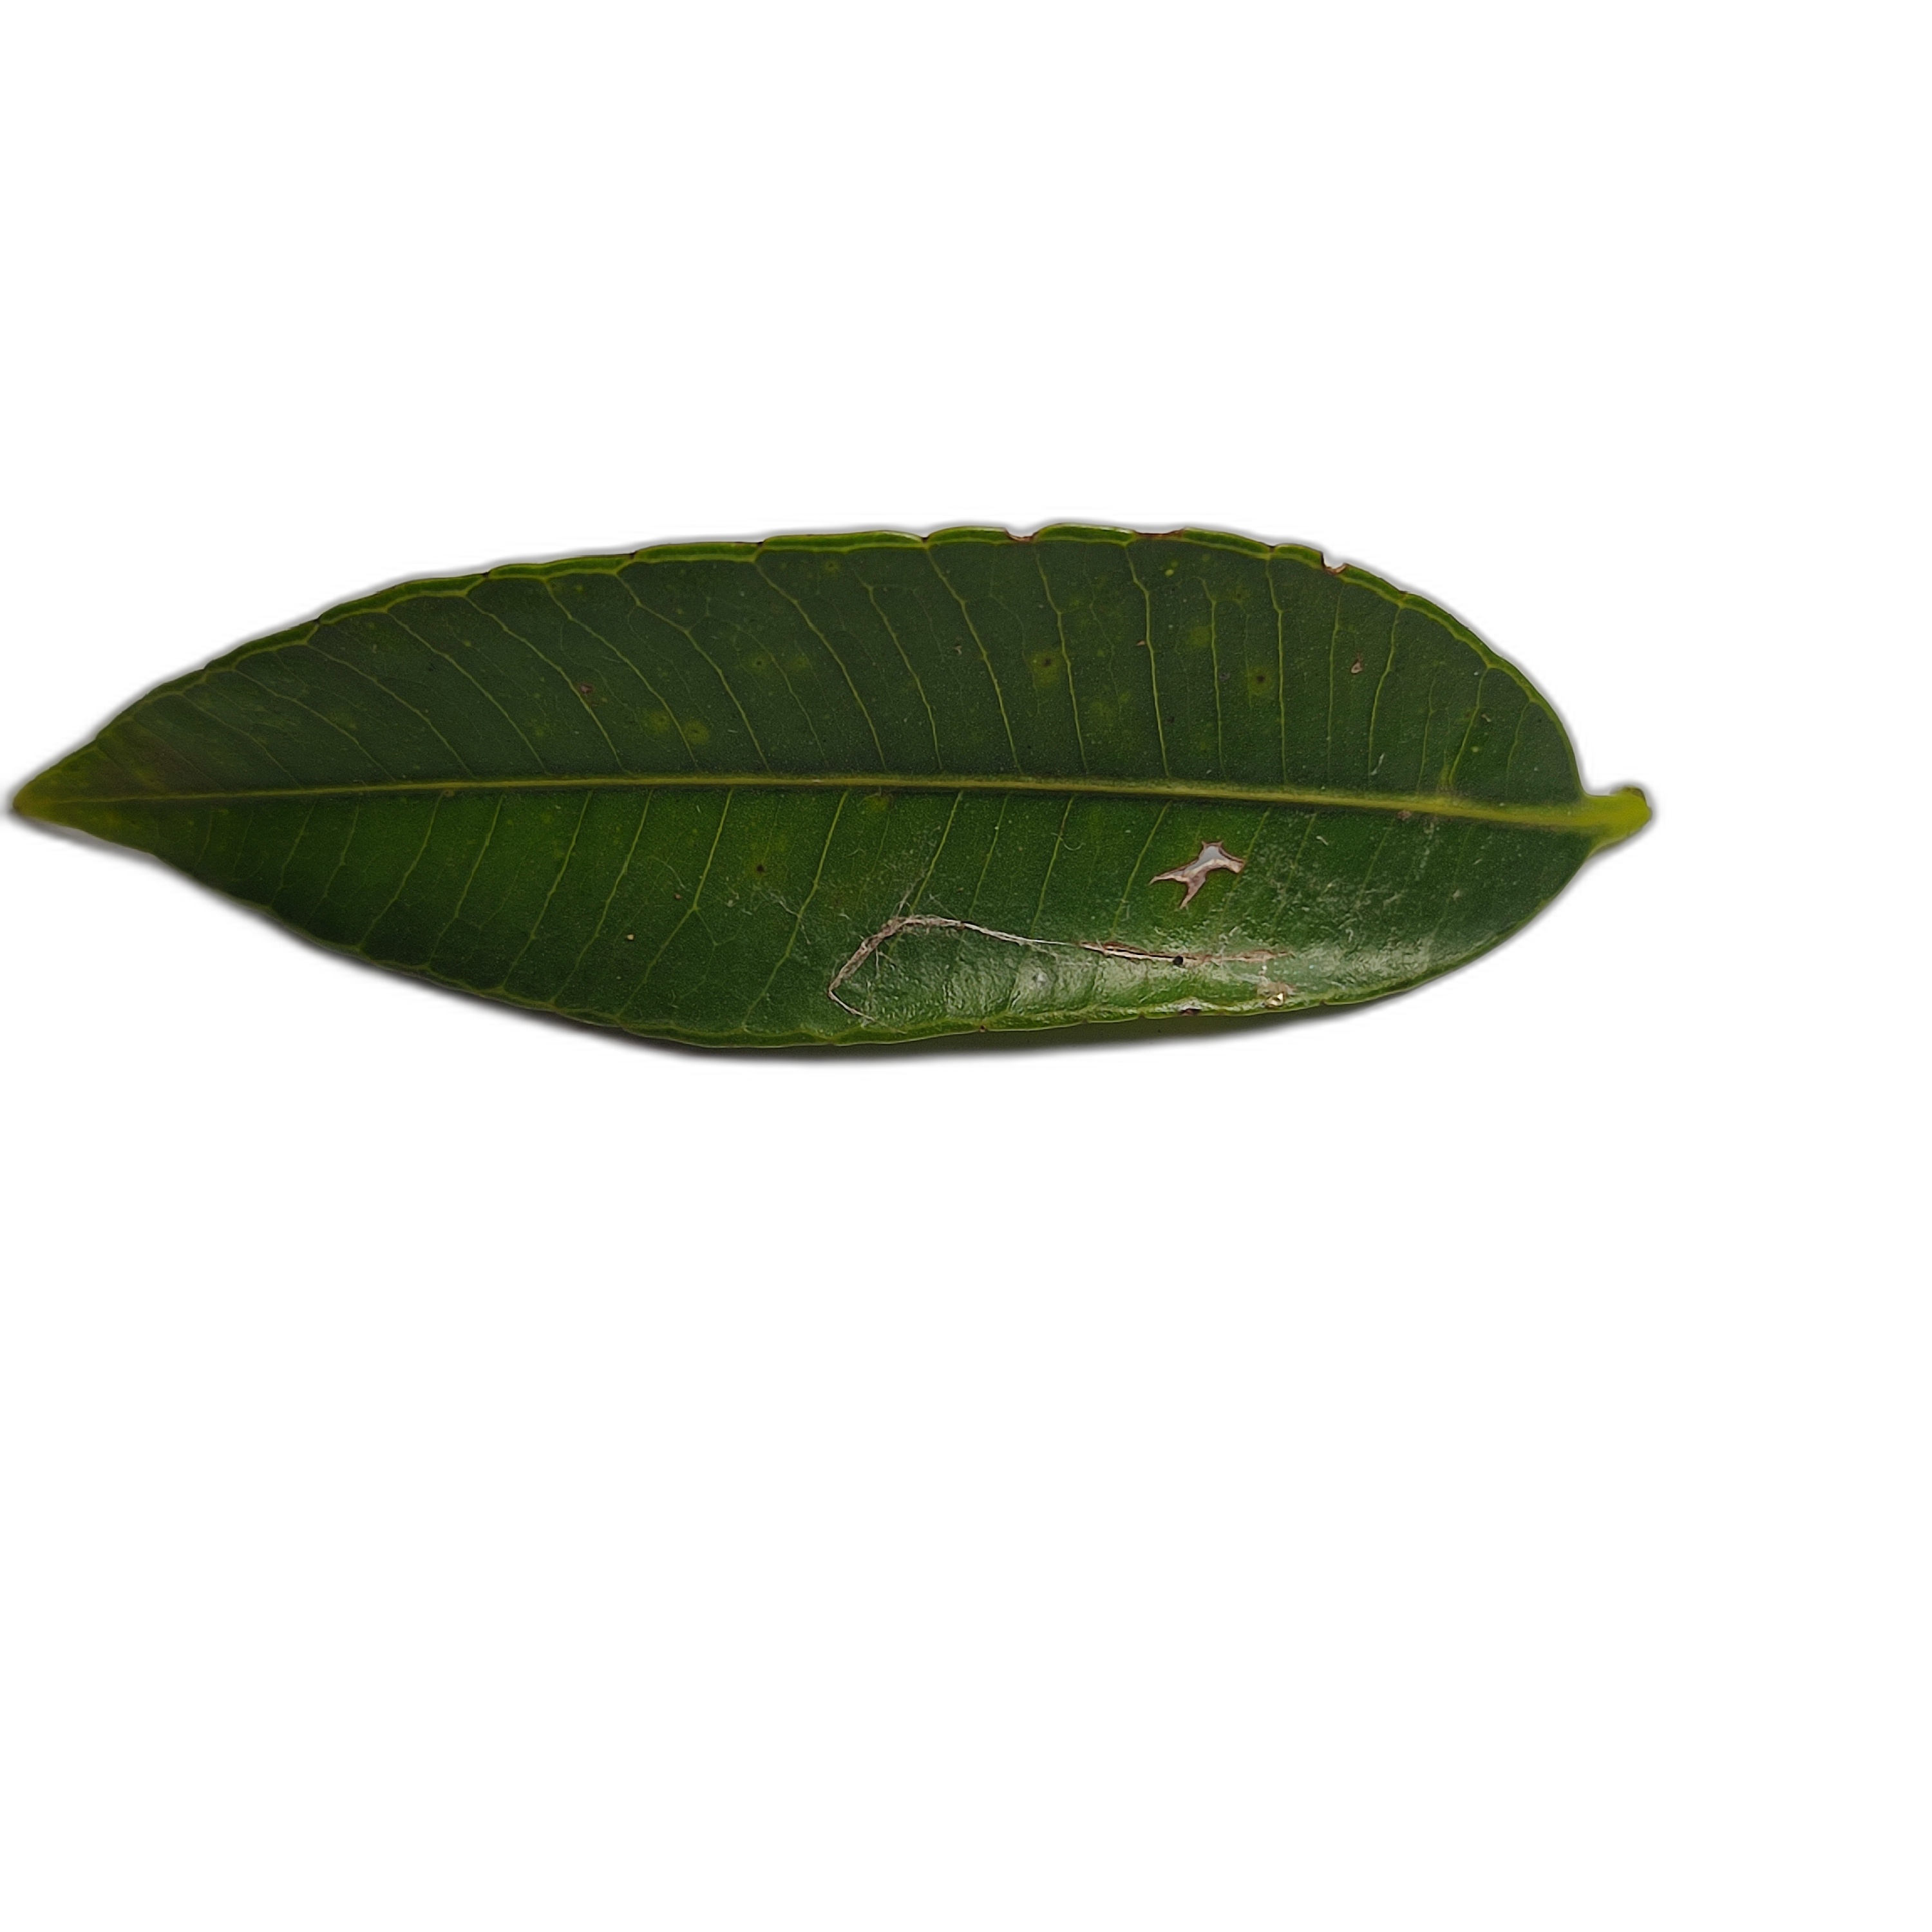
Label: healthy